Mercedes-Benz W126

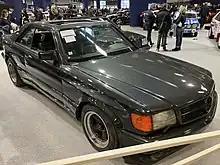
1989 Mercedes-Benz 560 SEC 5.6 AMG 'Wide Body'

The 3-litre five-cylinder inline OM617 diesel engine was carried over from the W116 with the same performance. The diesel engines were again never offered in the markets outside United States and Canada. This discrepancy was not addressed until 1994 when the W140 S 350 Turbodiesel was introduced in Europe.